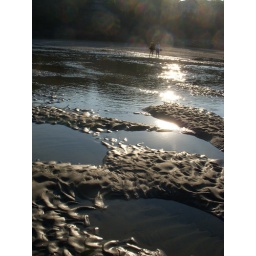
Pools of water off the beach in Maine at sunset